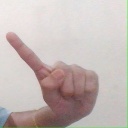
अक्षर: ए